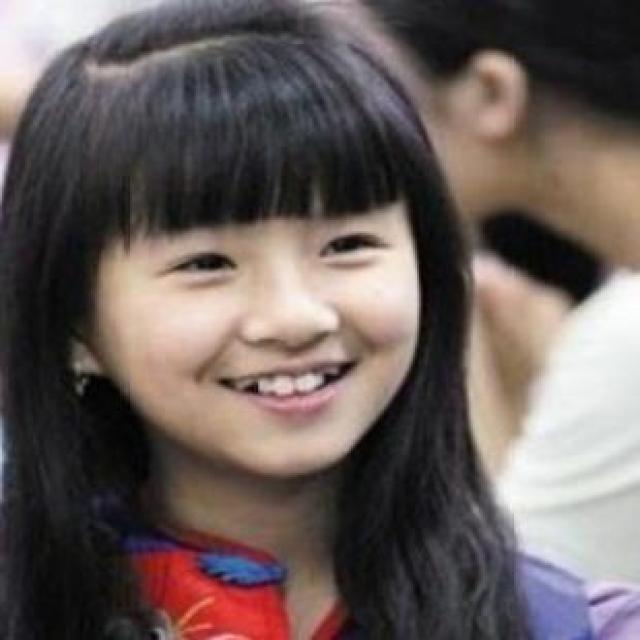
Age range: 13-20